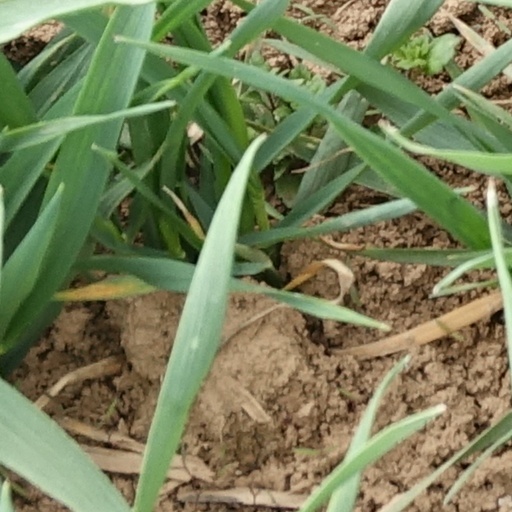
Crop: wheat